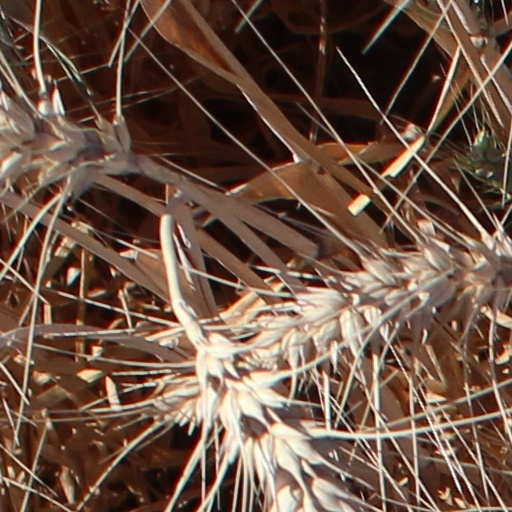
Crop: wheat